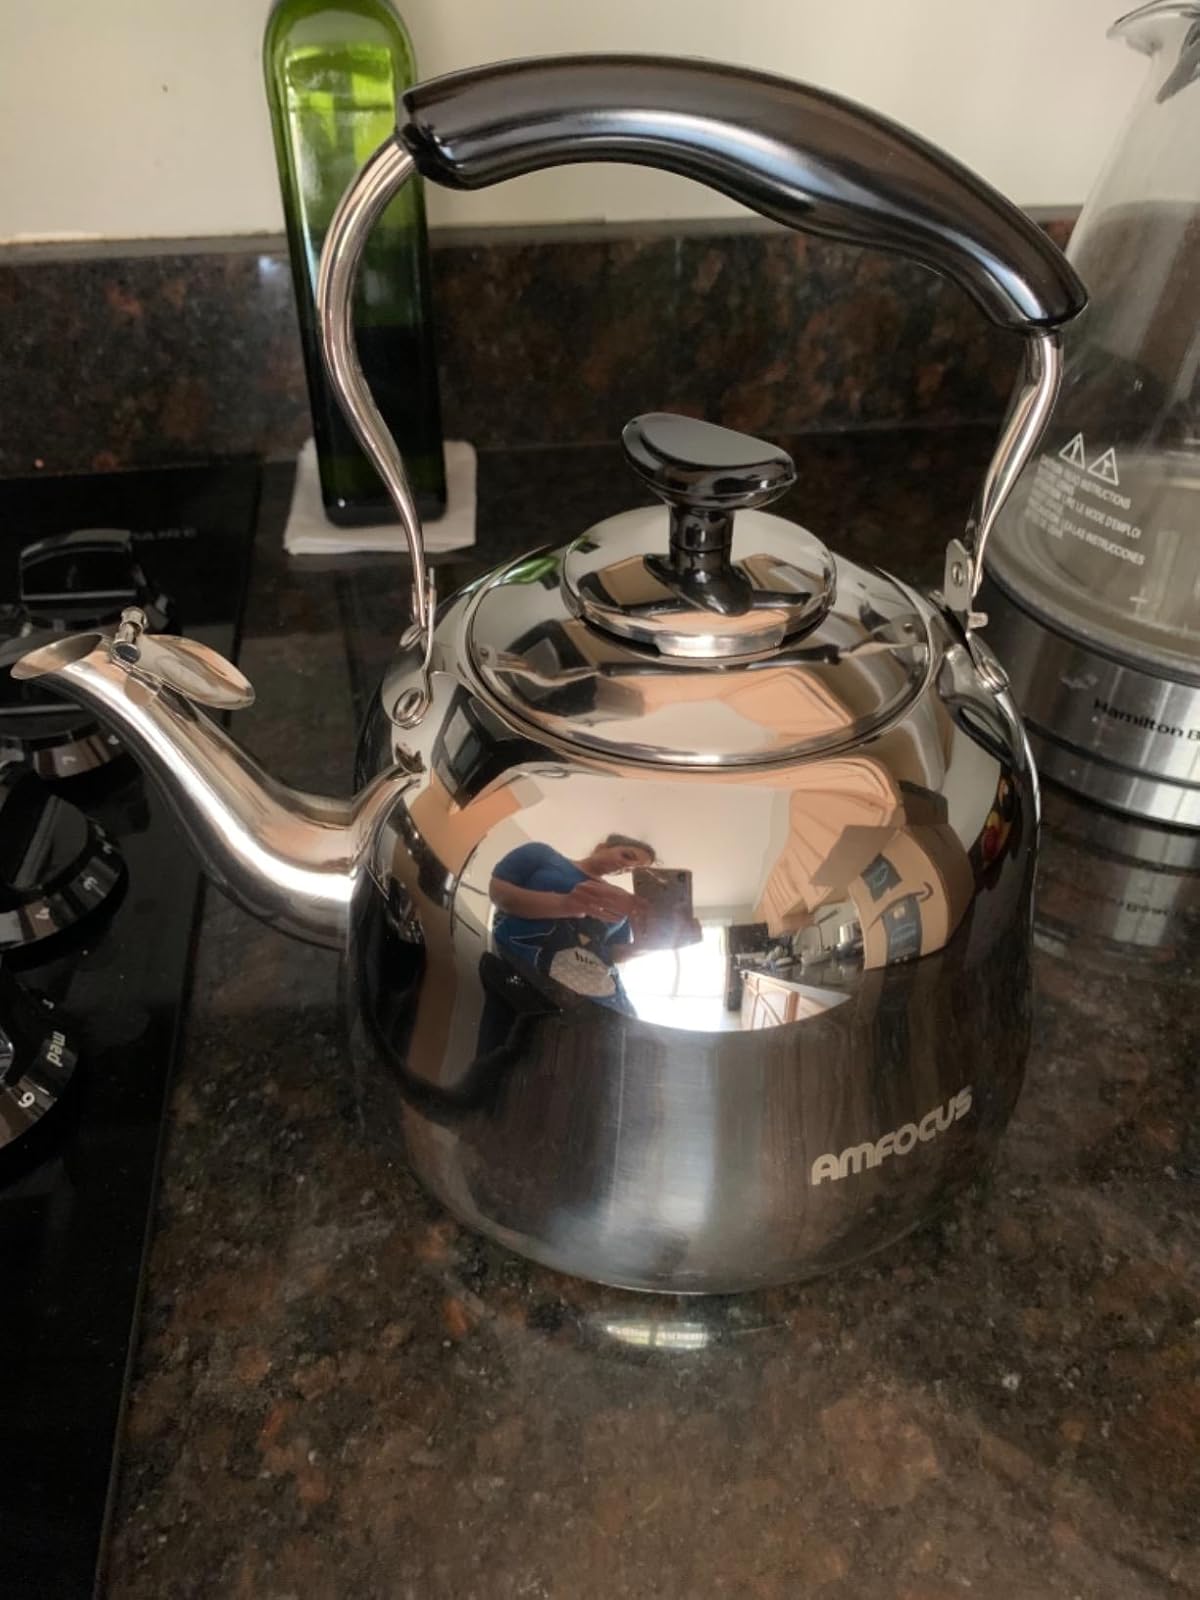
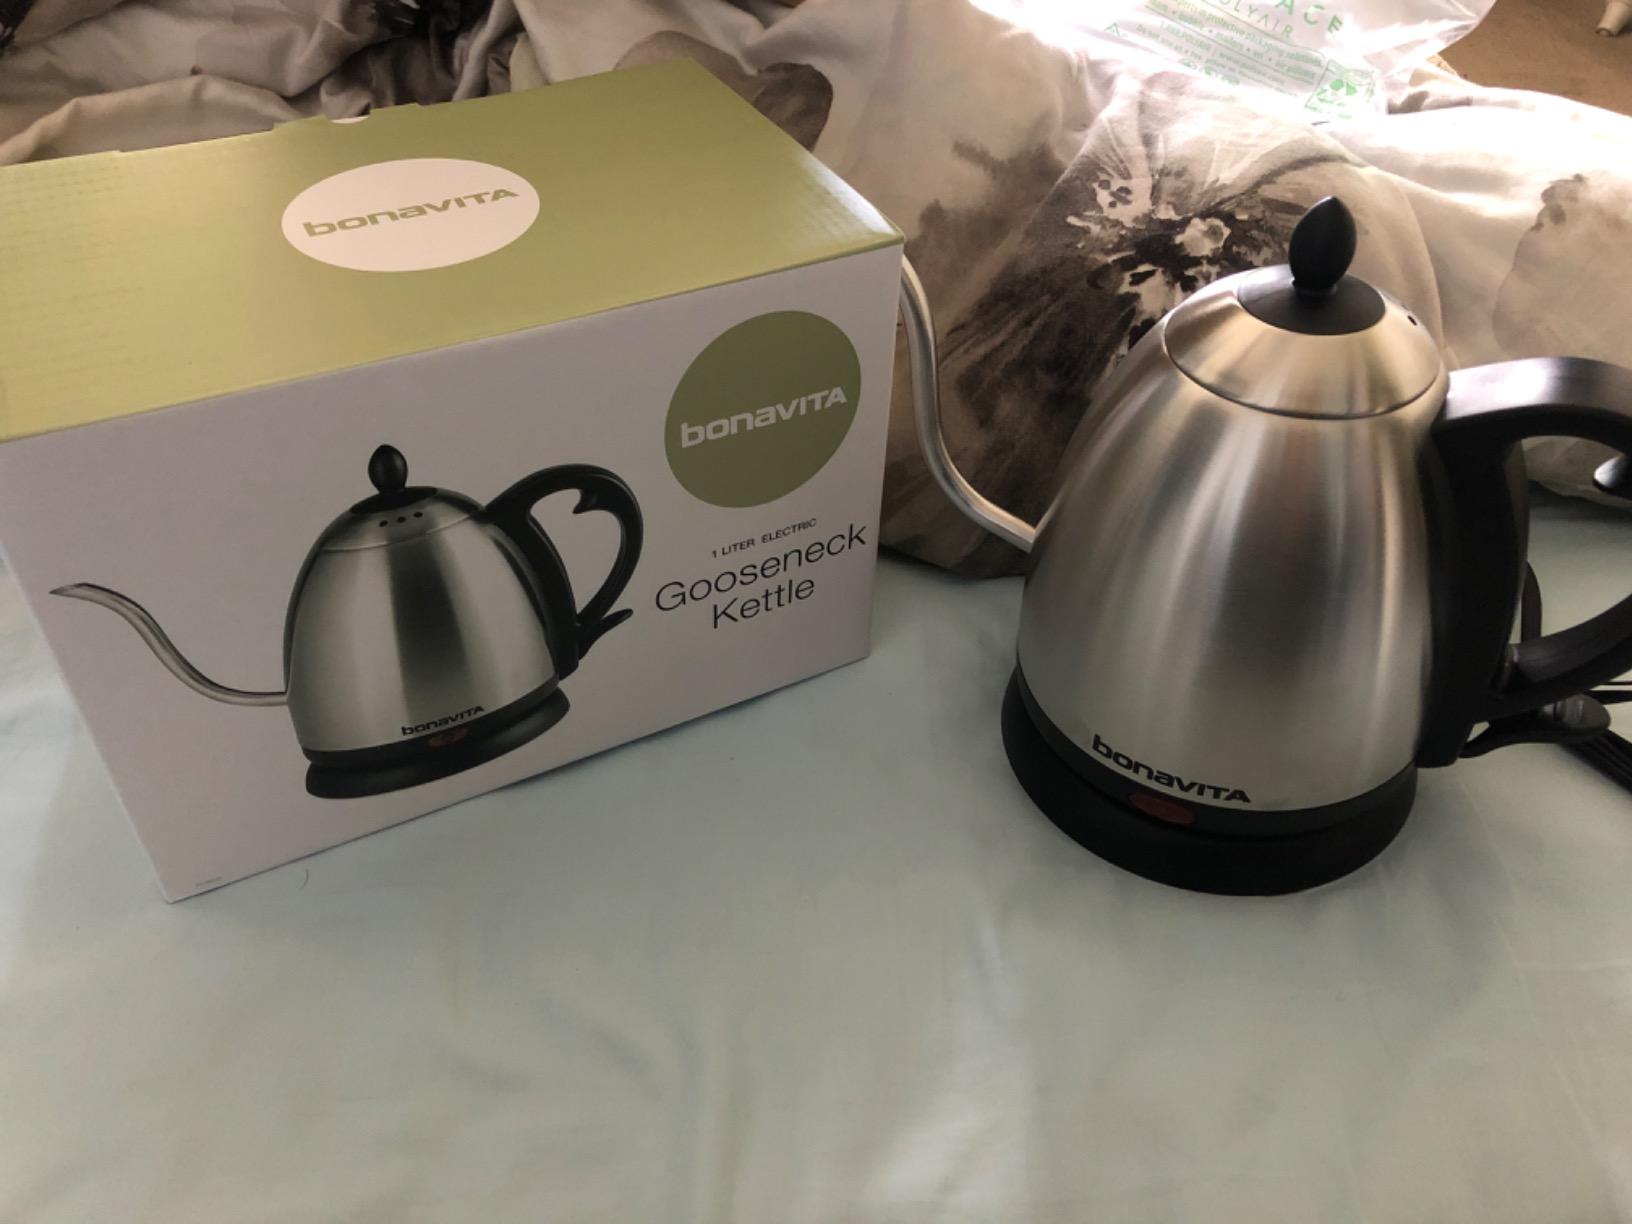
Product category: items_kettle
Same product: no